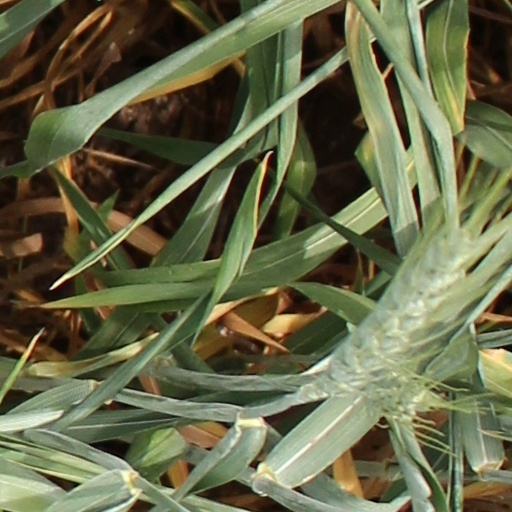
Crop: wheat